Virtual reality roller coaster

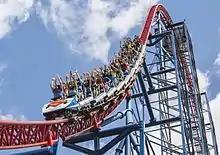
A train of the "Superman – The Ride" virtual reality roller coaster at the Six Flags New England theme park. Riders are wearing Gear VR virtual reality headsets.

While virtual reality roller coaster simulations quickly became quite popular after the appearance of the Oculus Rift, it showed that dizziness and motion sickness, known as virtual reality sickness, would be a major problem. This was caused by the offset between the simulated motion in virtual reality and the lack of real motion, as the inner sense of balance wouldn't feel the appropriate forces and turns. In order to test if this could be overcome by synchronizing virtual reality movement to real motion, a research group of the University of Applied Sciences, Kaiserslautern, led by Thomas Wagner, together with roller coaster manufacturer Mack Rides and Europa-Park, has been conducting experiments on actual roller coaster facilities since early 2014. It showed that, with a precise synchronization, not only the nausea would disappear, but also a new kind of attraction was created as, for the first time, this setup allowed for a simulation ride to feature continuous G forces, zero gravity and drops (or so-called air time).